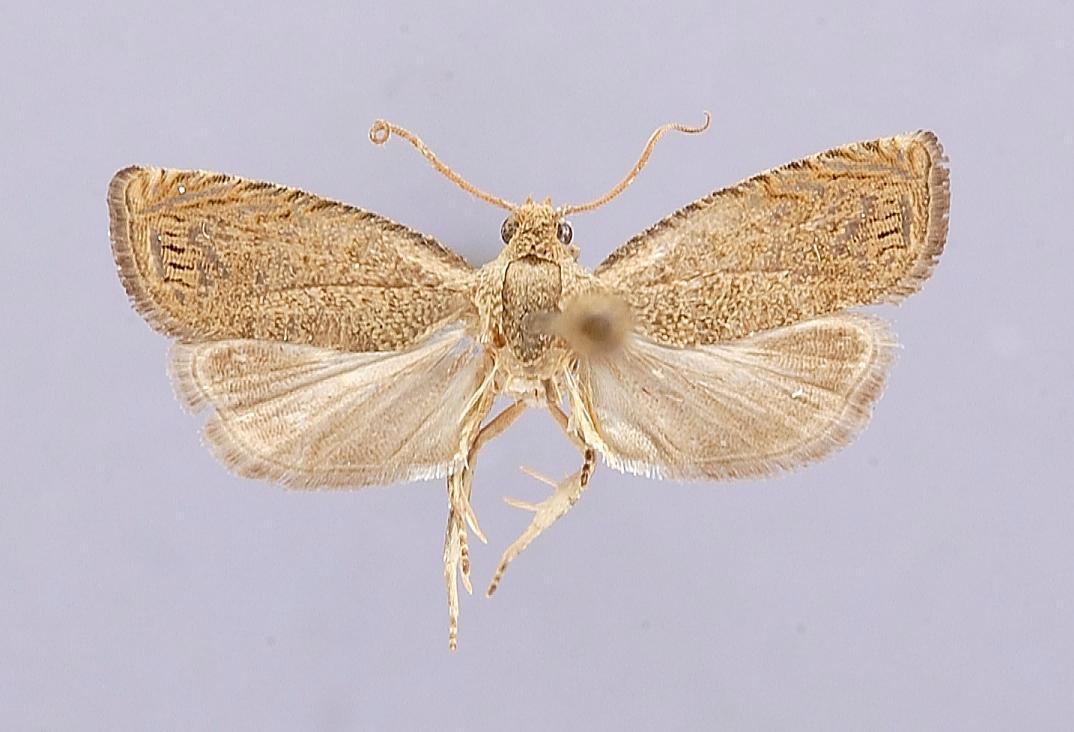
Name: Cydia pseudomalesana
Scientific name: Cydia pseudomalesana Clarke, 1986
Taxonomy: Animalia, Arthropoda, Insecta, Lepidoptera, Tortricidae, Olethreutinae
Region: J. Clarke
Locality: Fatu Hiva, Omoa, Marquesas Islands, French Polynesia, France
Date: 16 Mar 1968